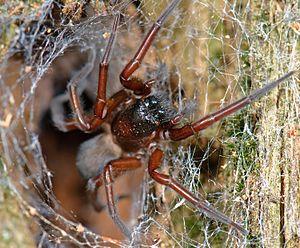
Callobius nevadensis est une espèce d'araignées aranéomorphes de la famille des Amaurobiidae.